Charles Proteus Steinmetz

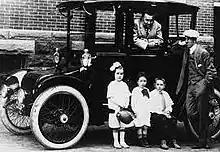
Steinmetz posed inside his 1914 Detroit Electric automobile behind some members of his adopted family. From left to right are grandchildren Midge, Billy, and Joe Hayden, and adopted son Joseph LeRoy Hayden.

Steinmetz had dwarfism, standing only tall as an adult, and was affected by kyphosis like his father and grandfather. In spite of his love for children and family life, Steinmetz remained unmarried, to prevent his spinal deformity from being passed to any offspring.